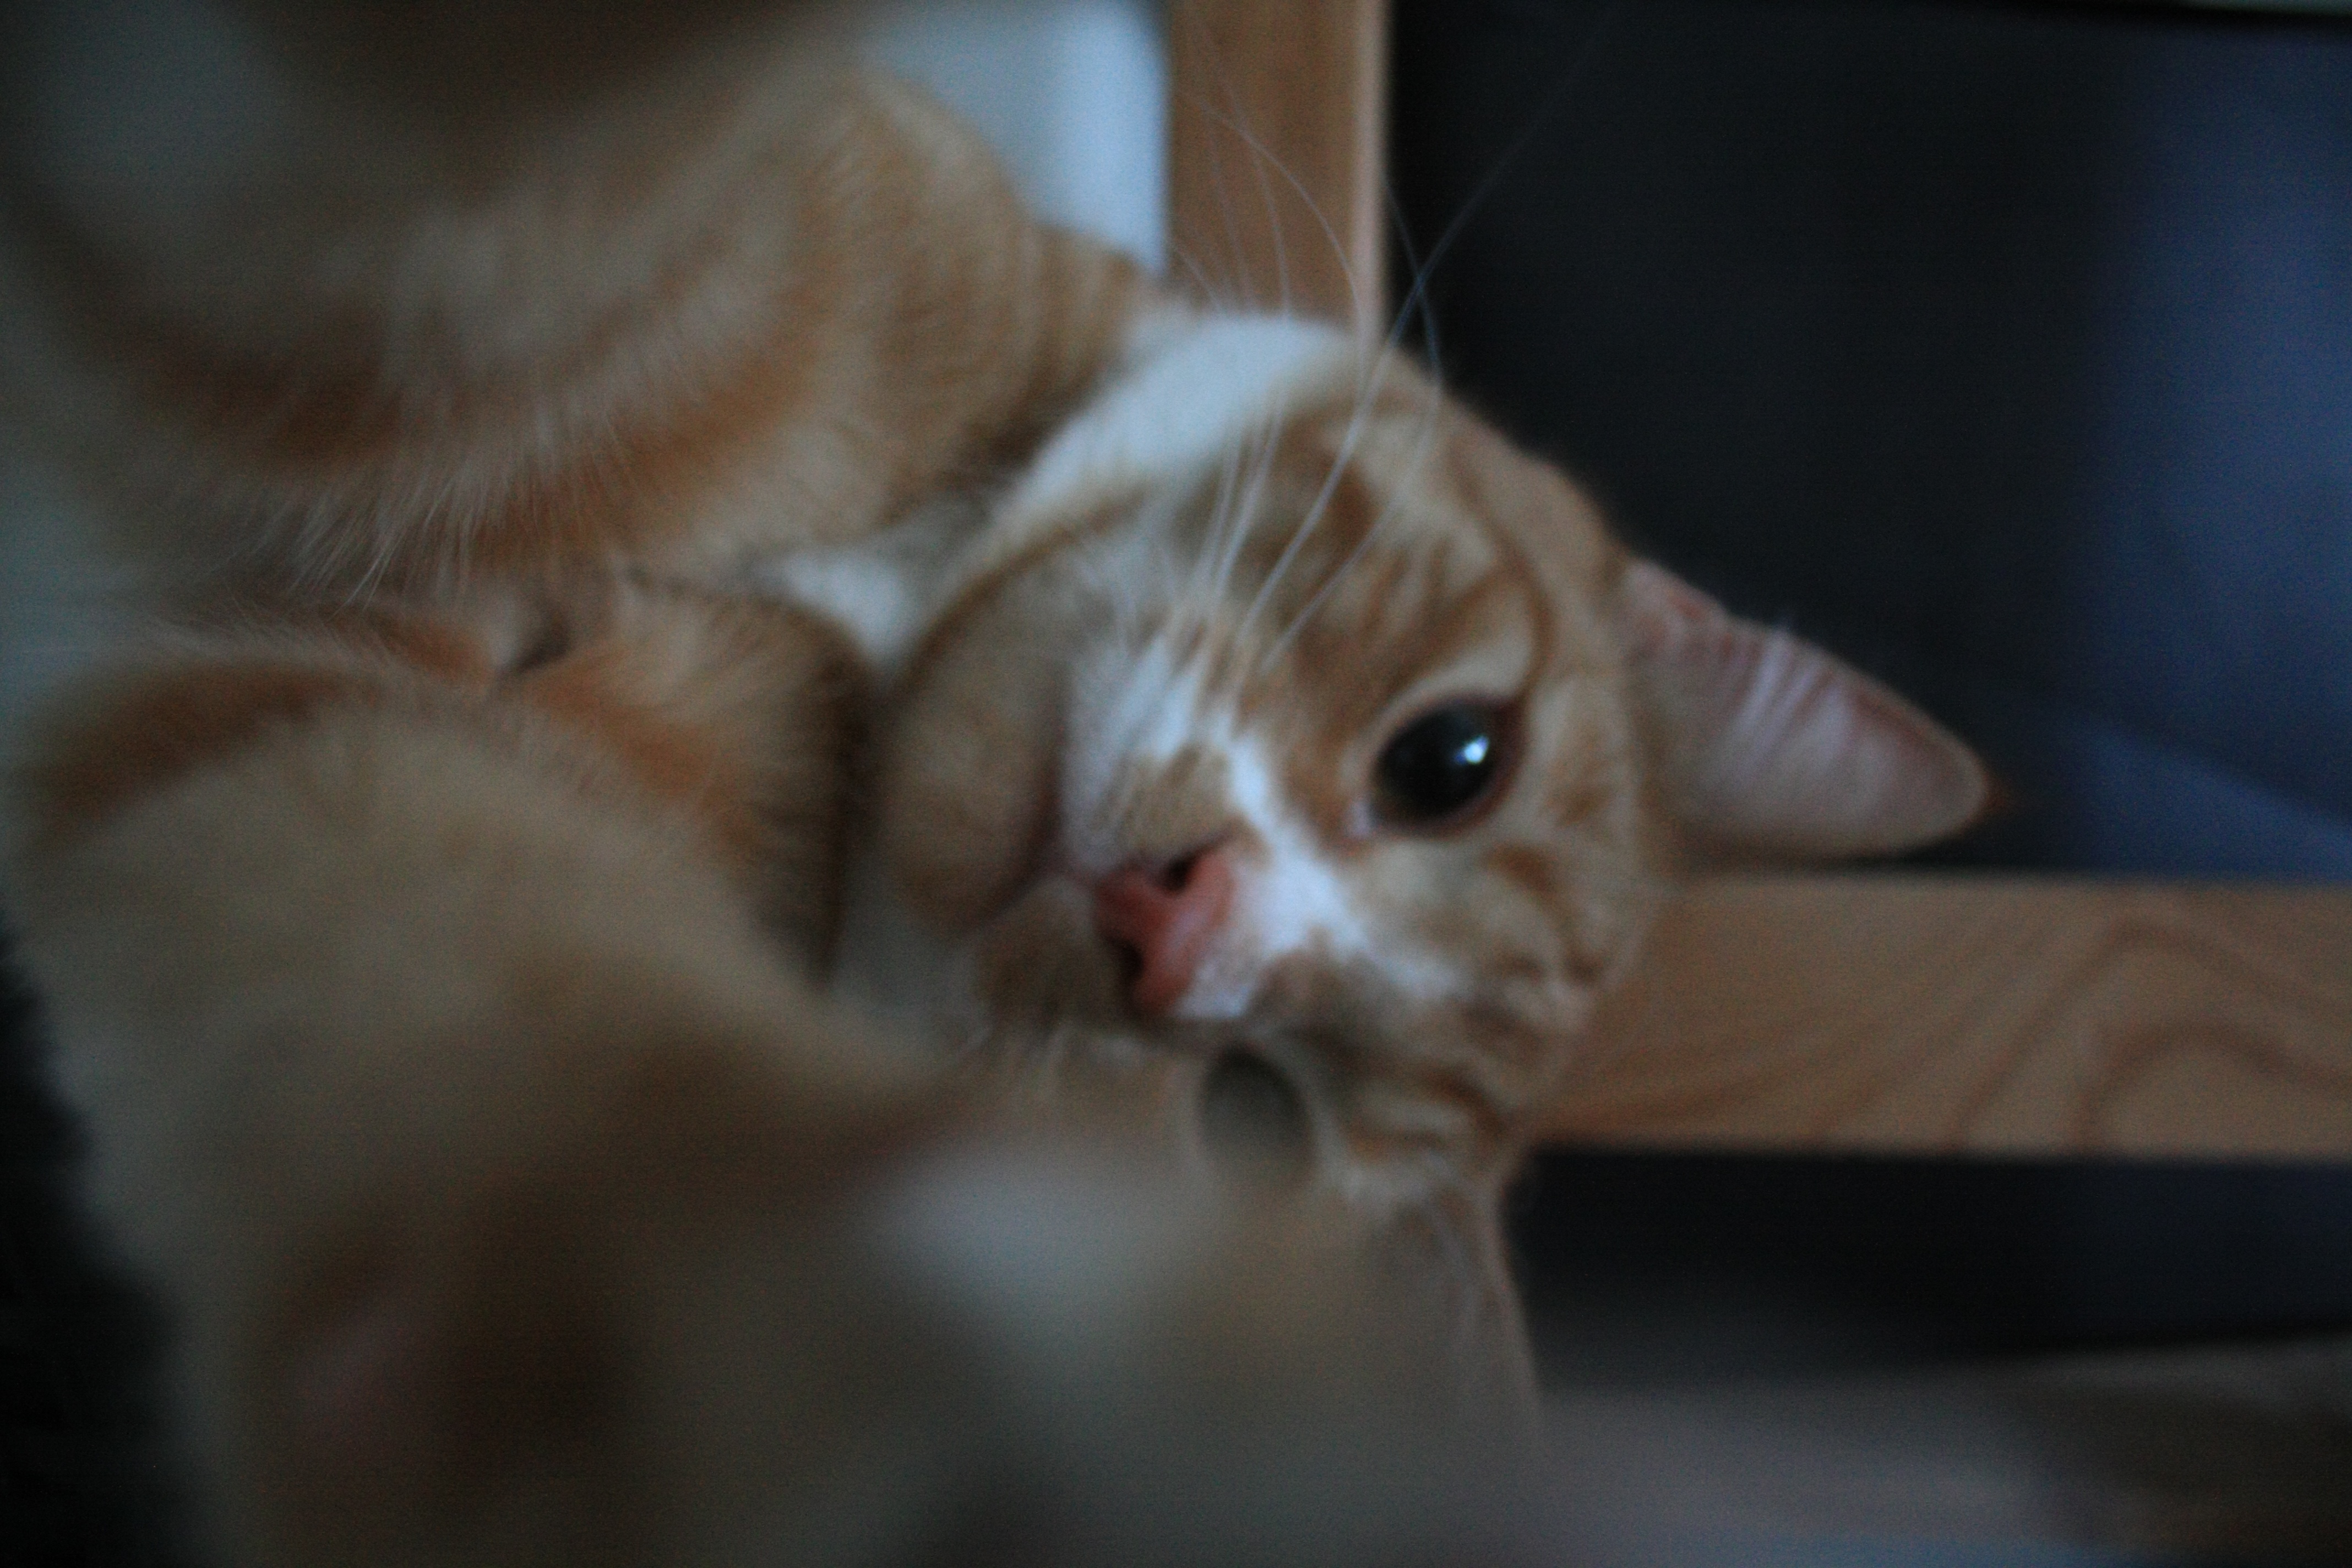
kitten, cat, mammal, nose, whiskers, vertebrate, small to medium sized cats, cat like mammal